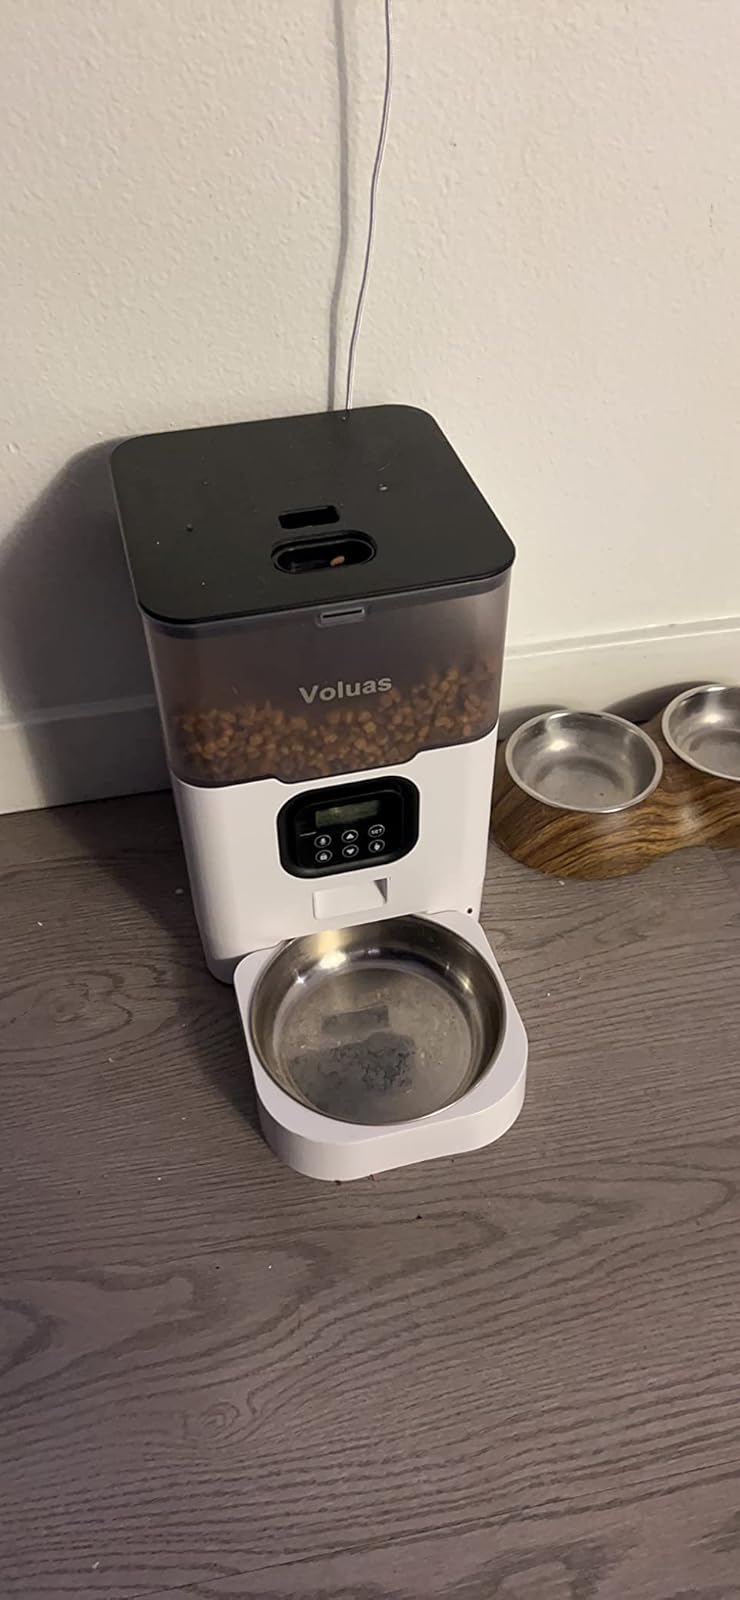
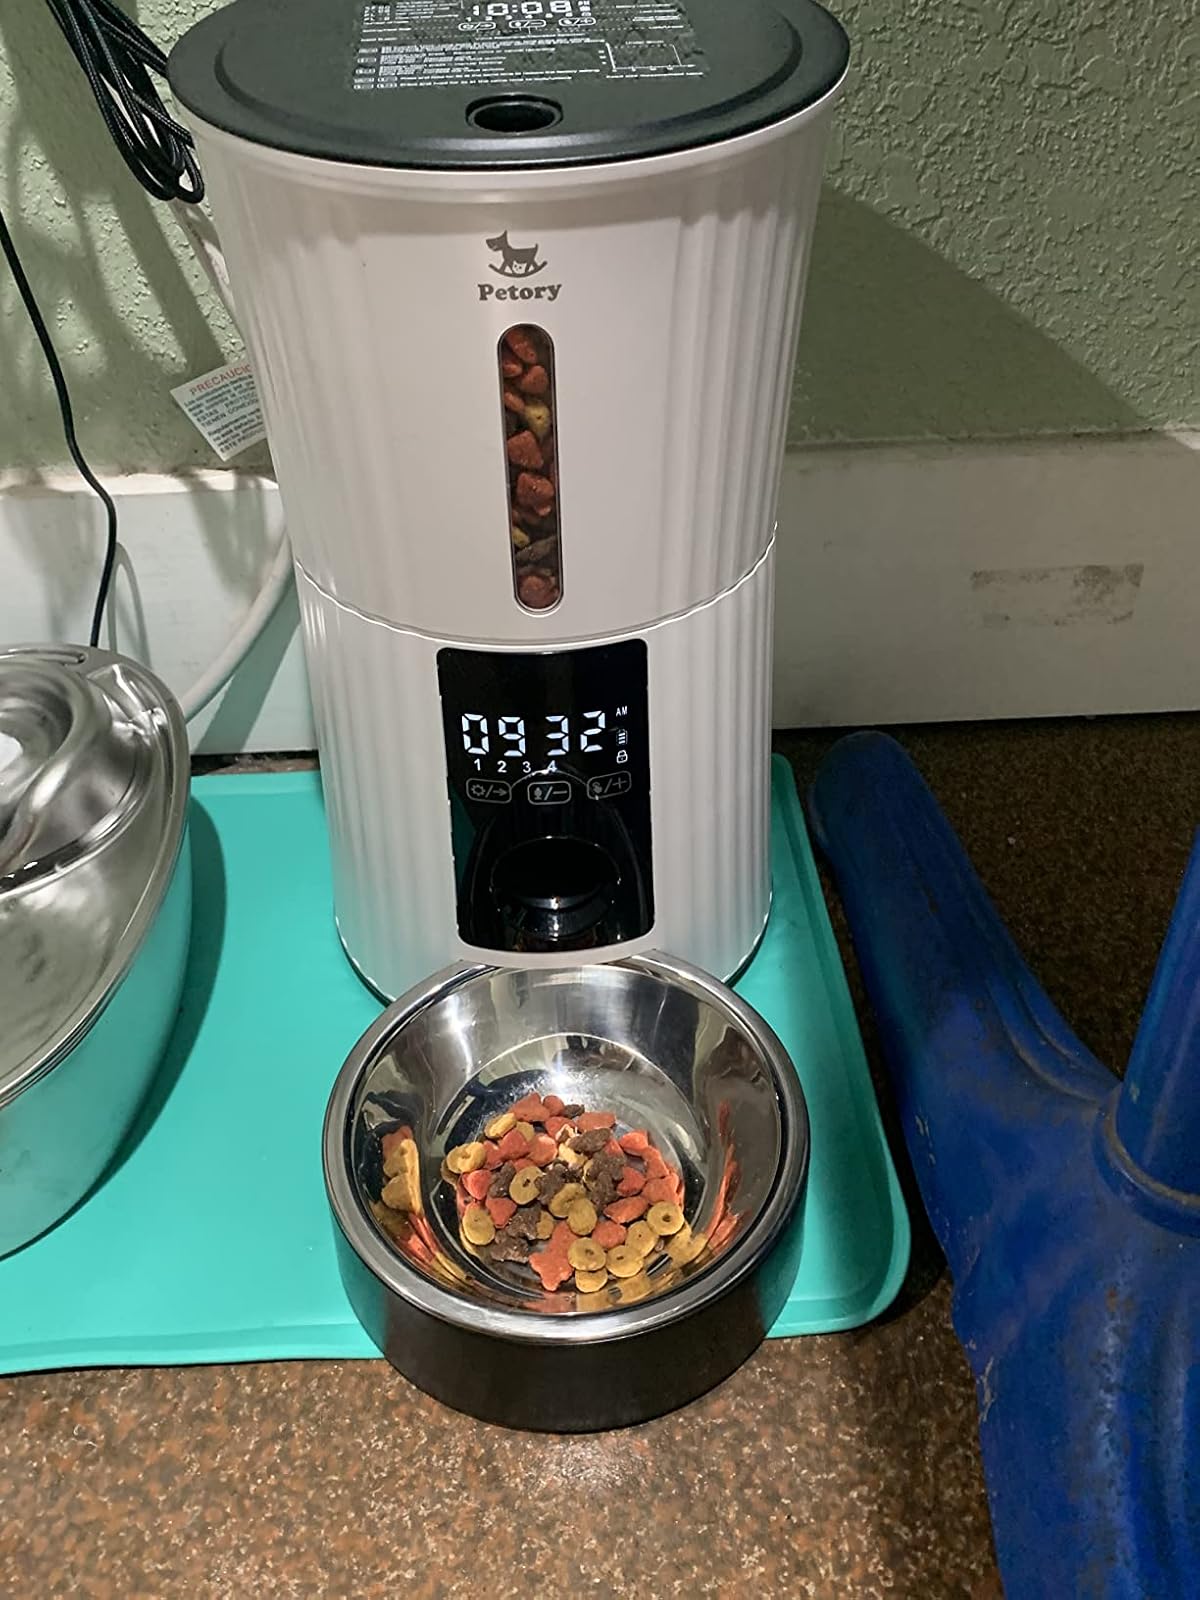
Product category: items_feeder
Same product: no